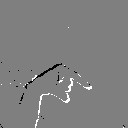
ASL letter: q